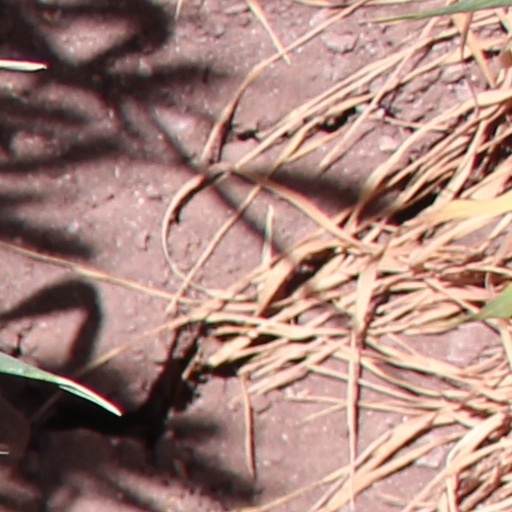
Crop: wheat